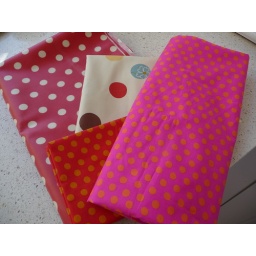
red oil cloth by Moda  Wonderland by MoMo  more orange & hot pink dots from Kaffe Fassett